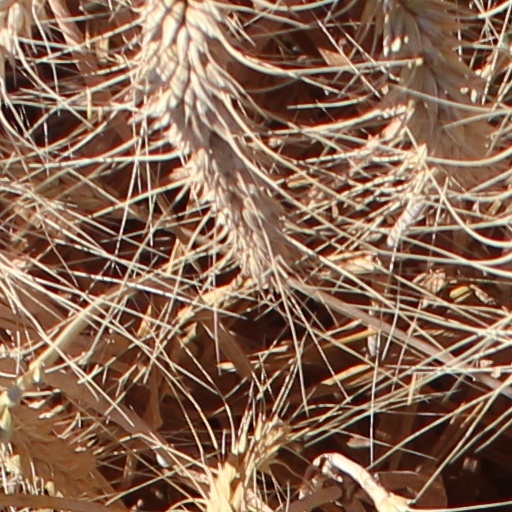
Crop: wheat